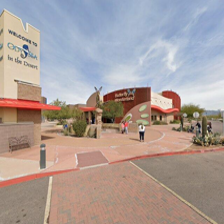
Label: streetView